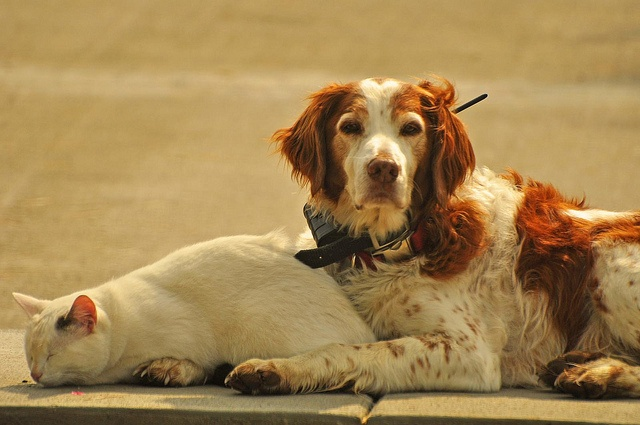
A dog and a cat sit together on the ground.
a dog and a cat laying down together
A cat and dog are sitting together outside
There is a cat and a dog laying on the floor.
A dog and a cat laying next to each other.